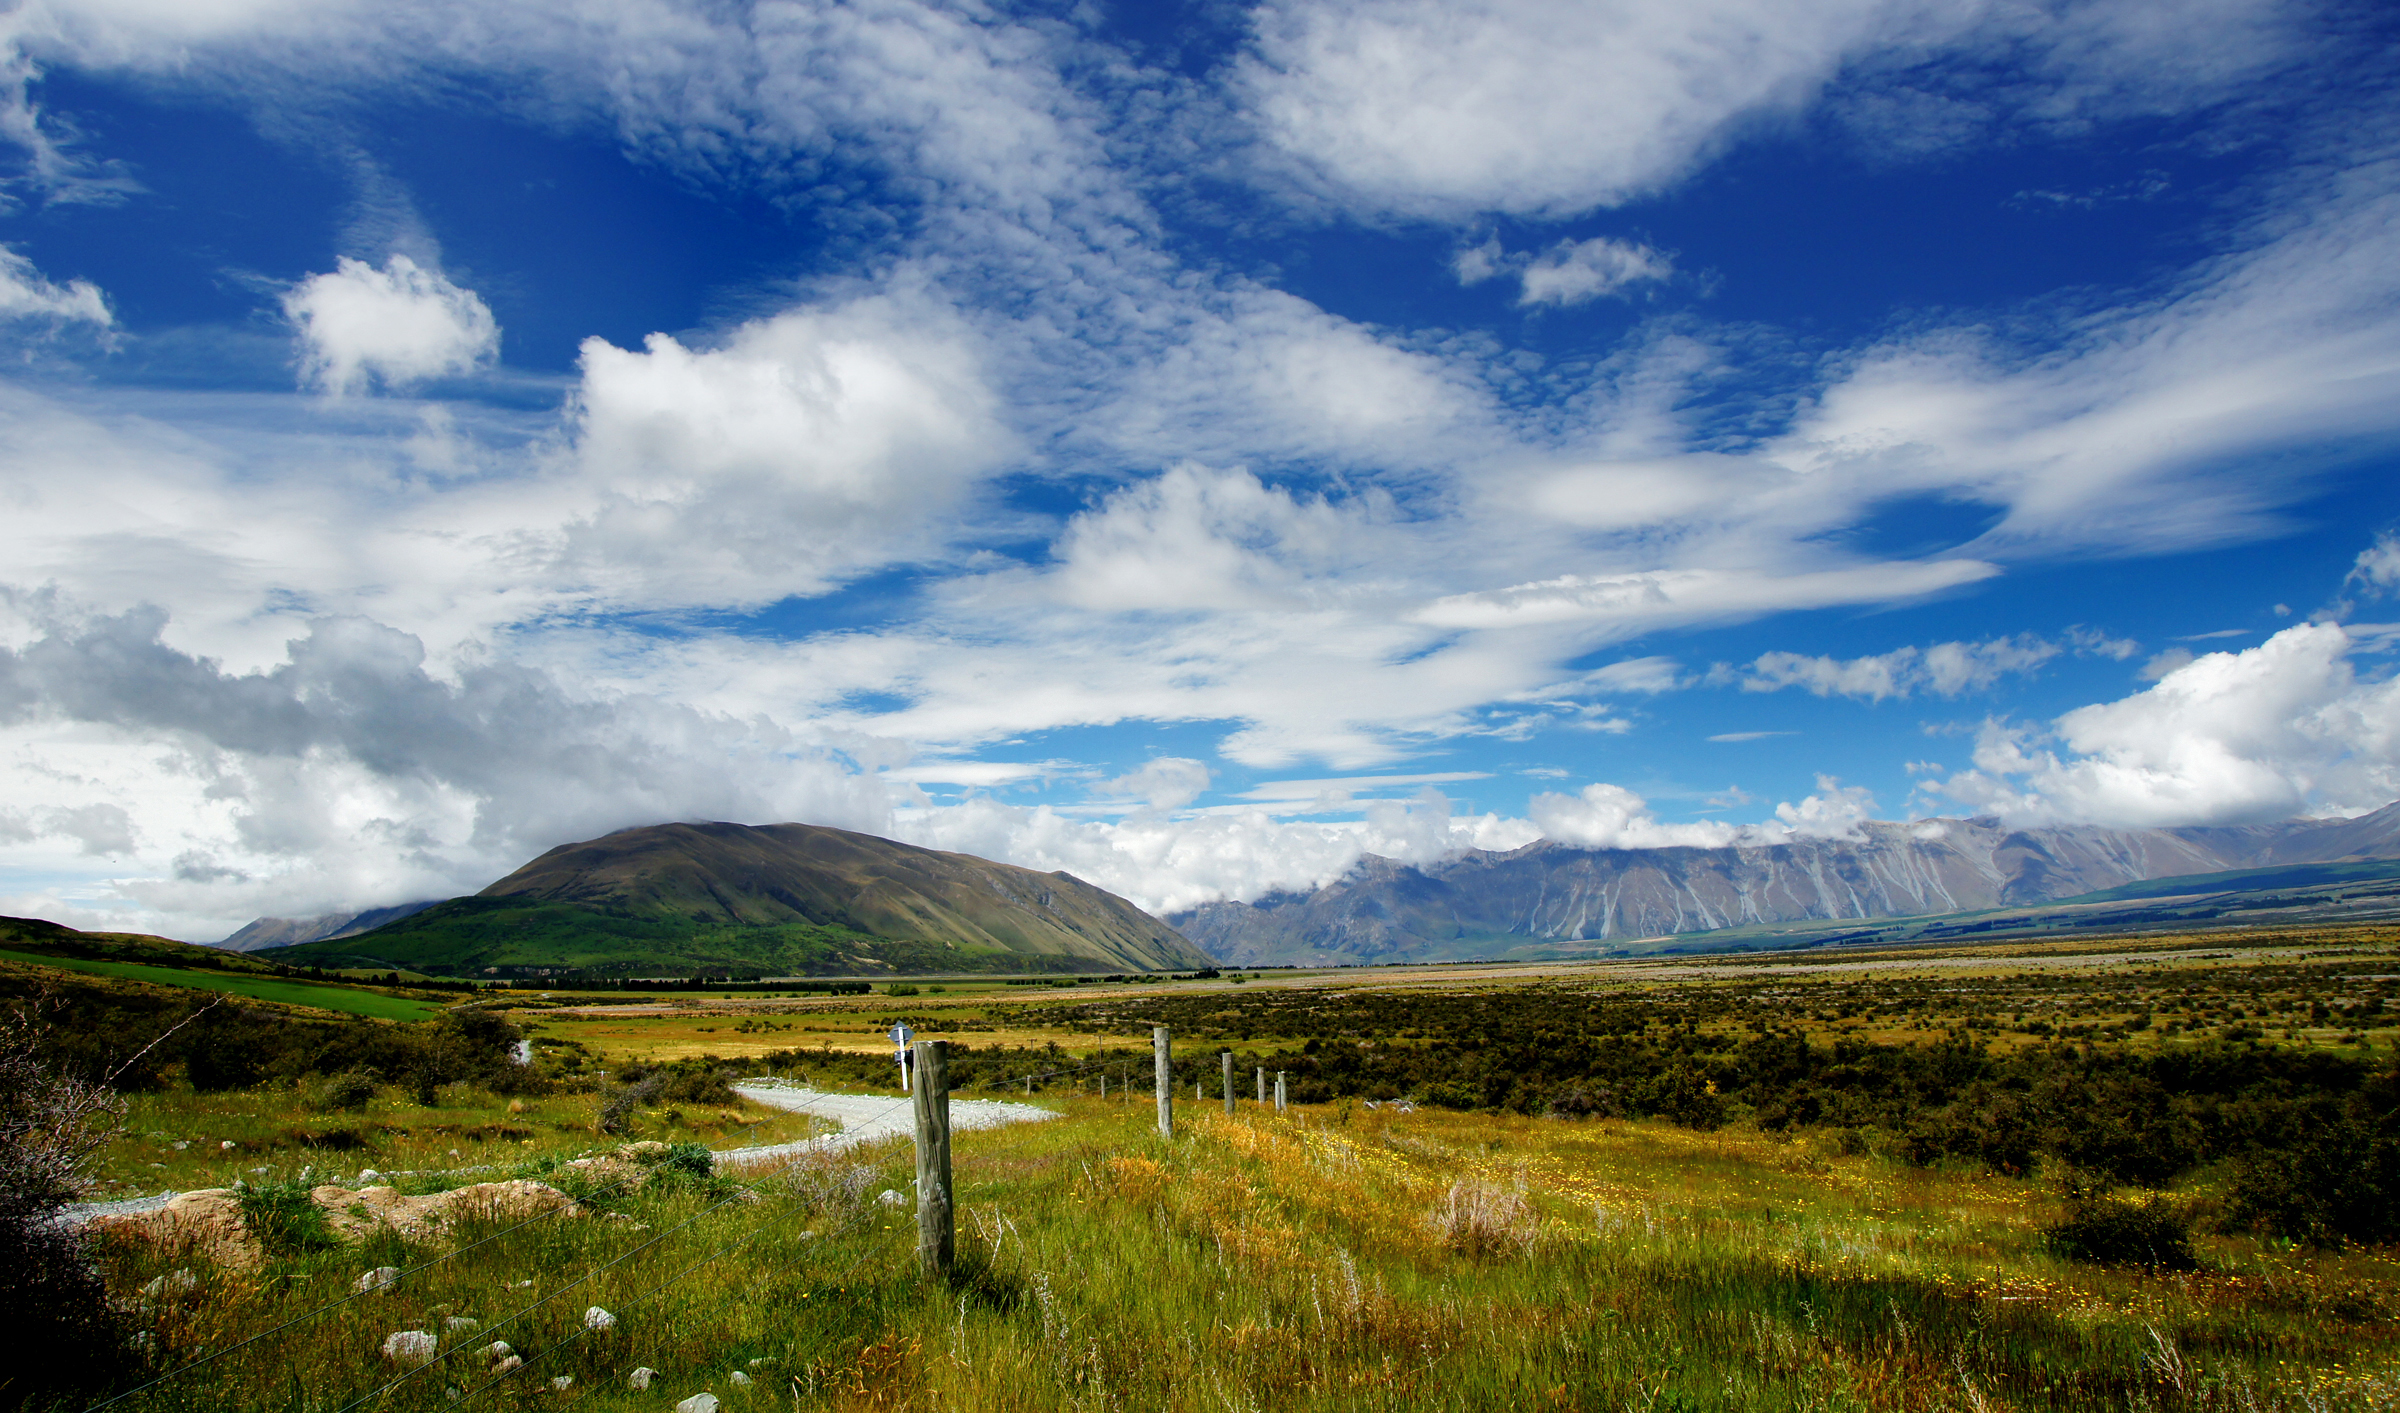
landscape, tree, nature, grass, horizon, wilderness, mountain, cloud, sky, field, meadow, prairie, morning, hill, lake, valley, mountain range, rural, reflection, pasture, scenery, highland, plain, mountains, grassland, plateau, sony, flickrelite, fell, habitat, lanedscapes, a580, countryroad, mountpottscanterbury, loch, ecosystem, steppe, rural area, landform, meteorological phenomenon, natural environment, geographical feature, atmospheric phenomenon, mountainous landforms